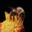
Label: bee